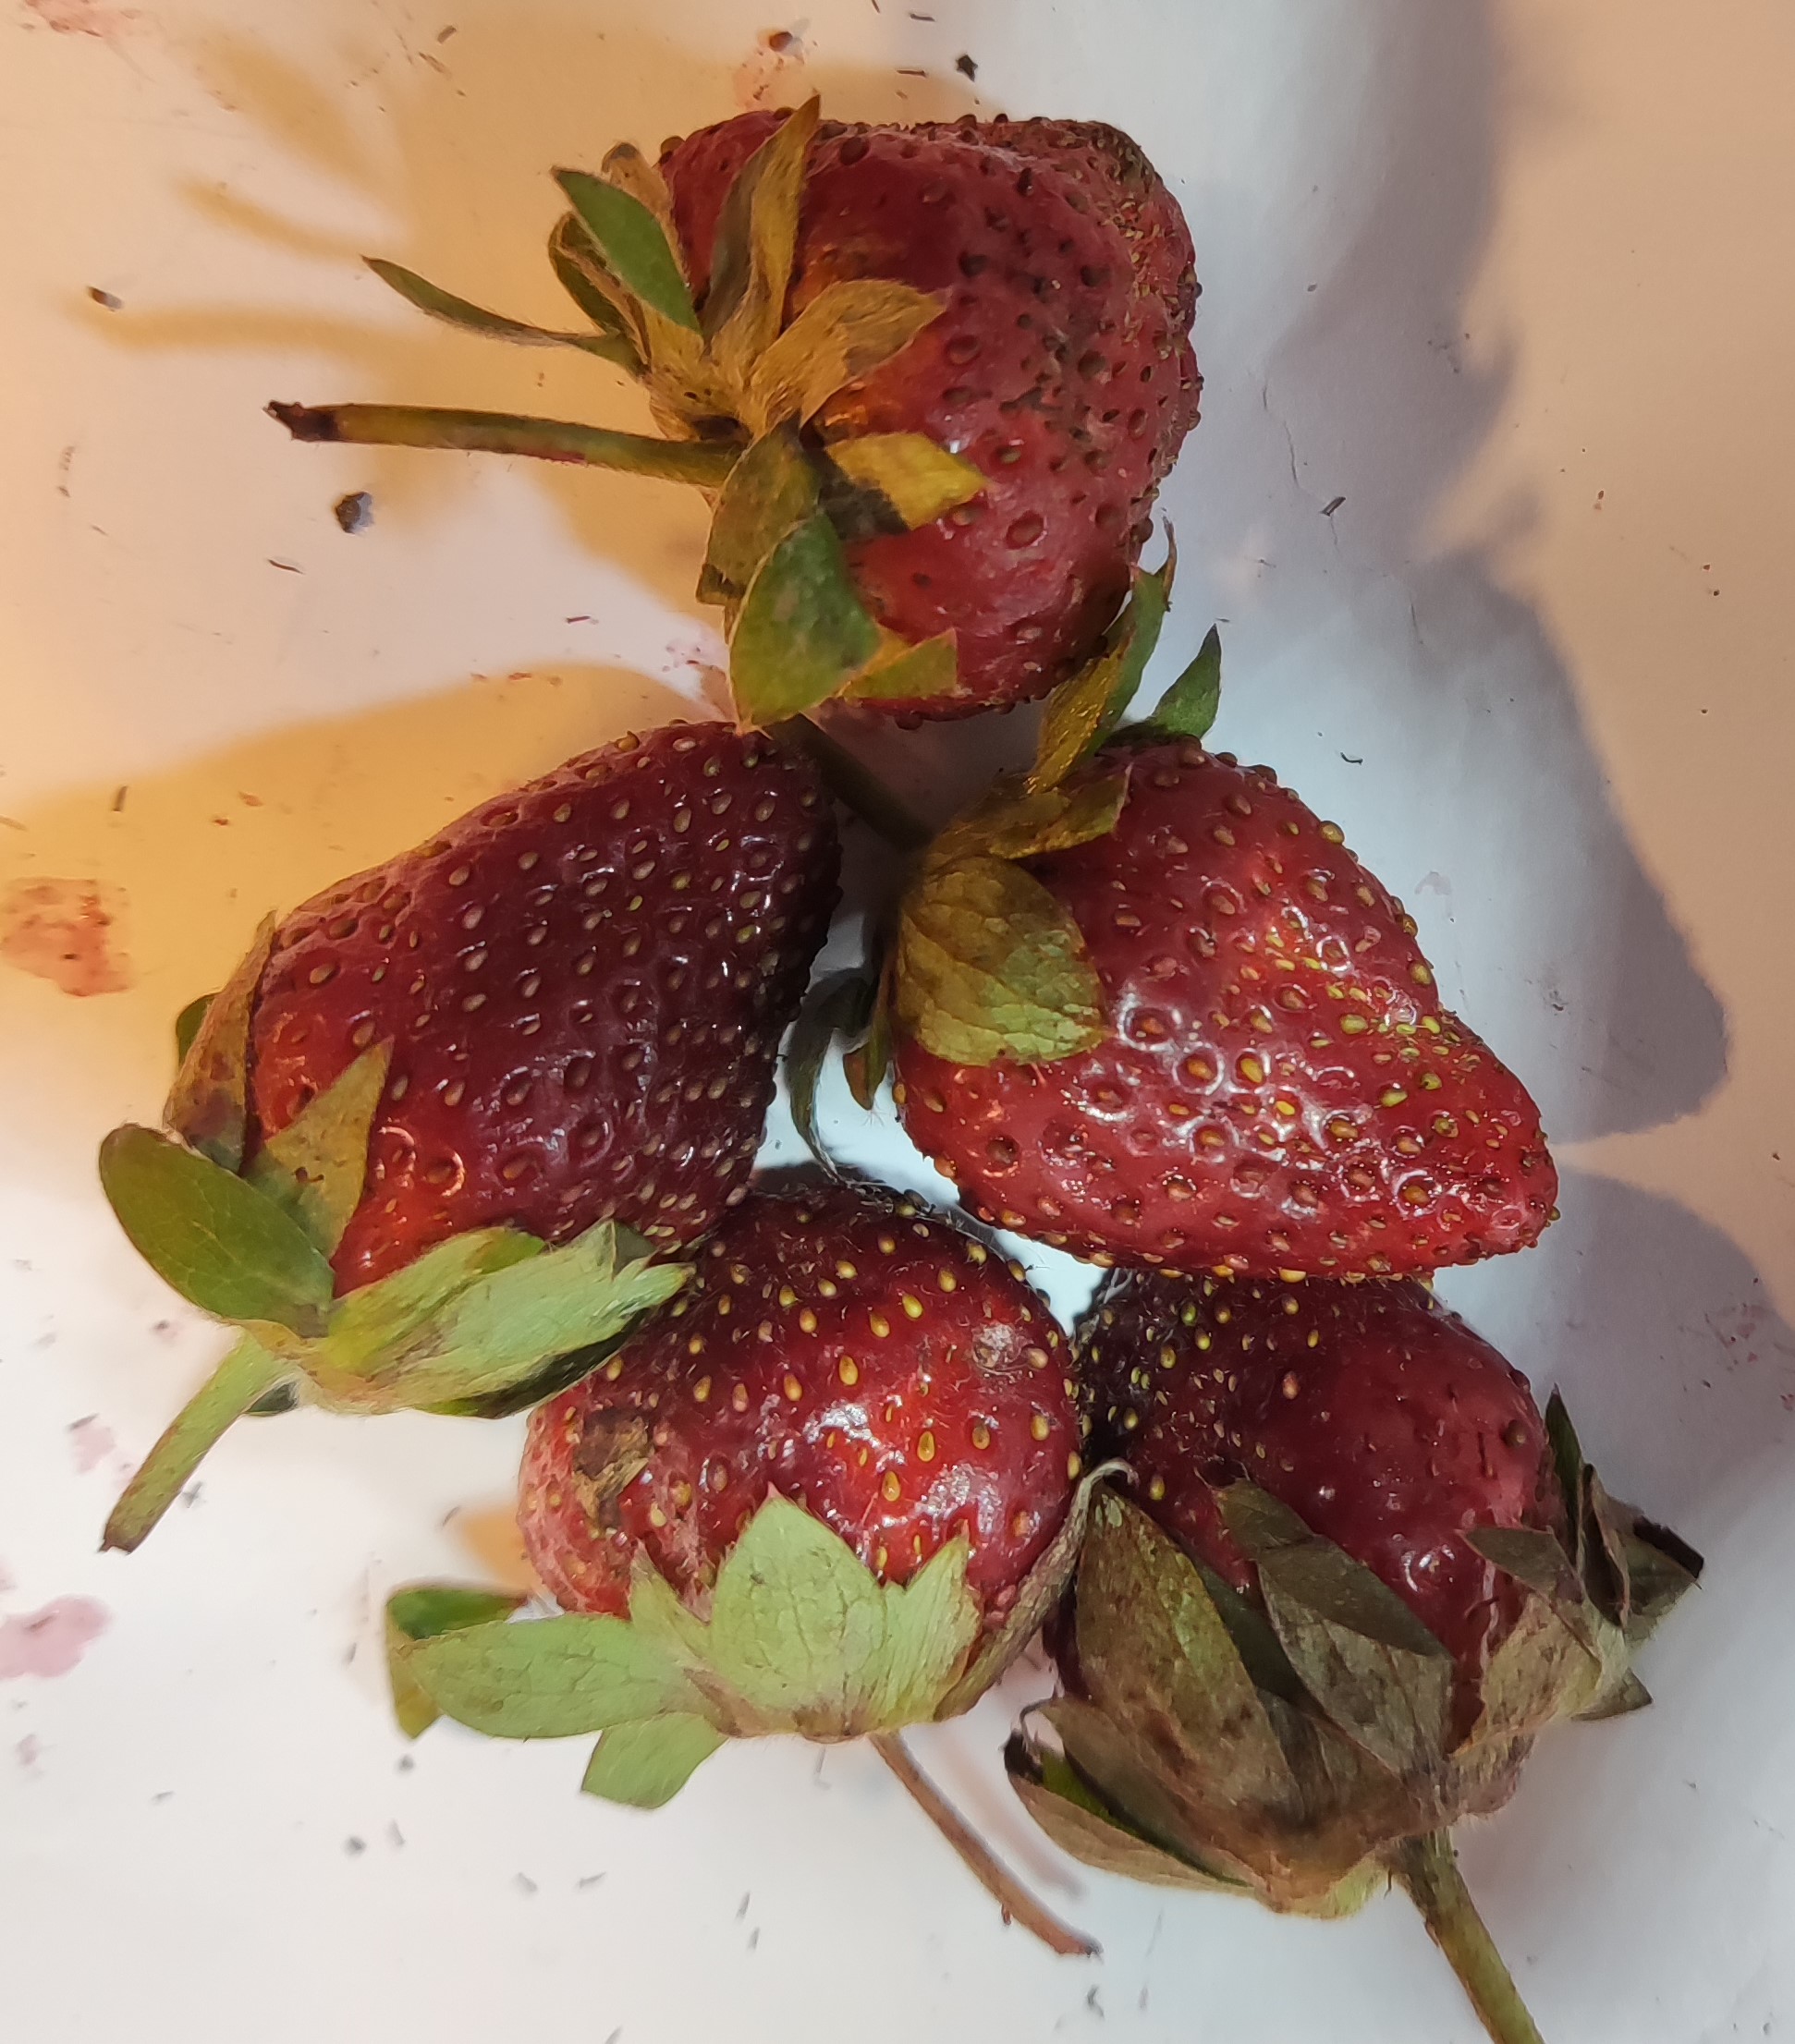
Fruit: strawberry
Condition: fresh